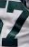
Number: 7